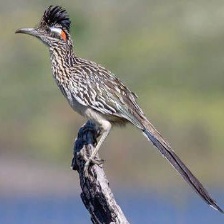
Species: ROADRUNNER
Scientific name: GEOCOCCYX